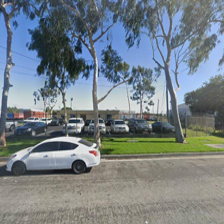
Label: streetView